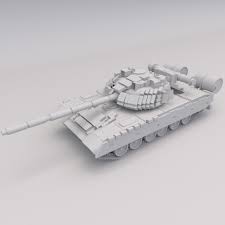
Label: T-80